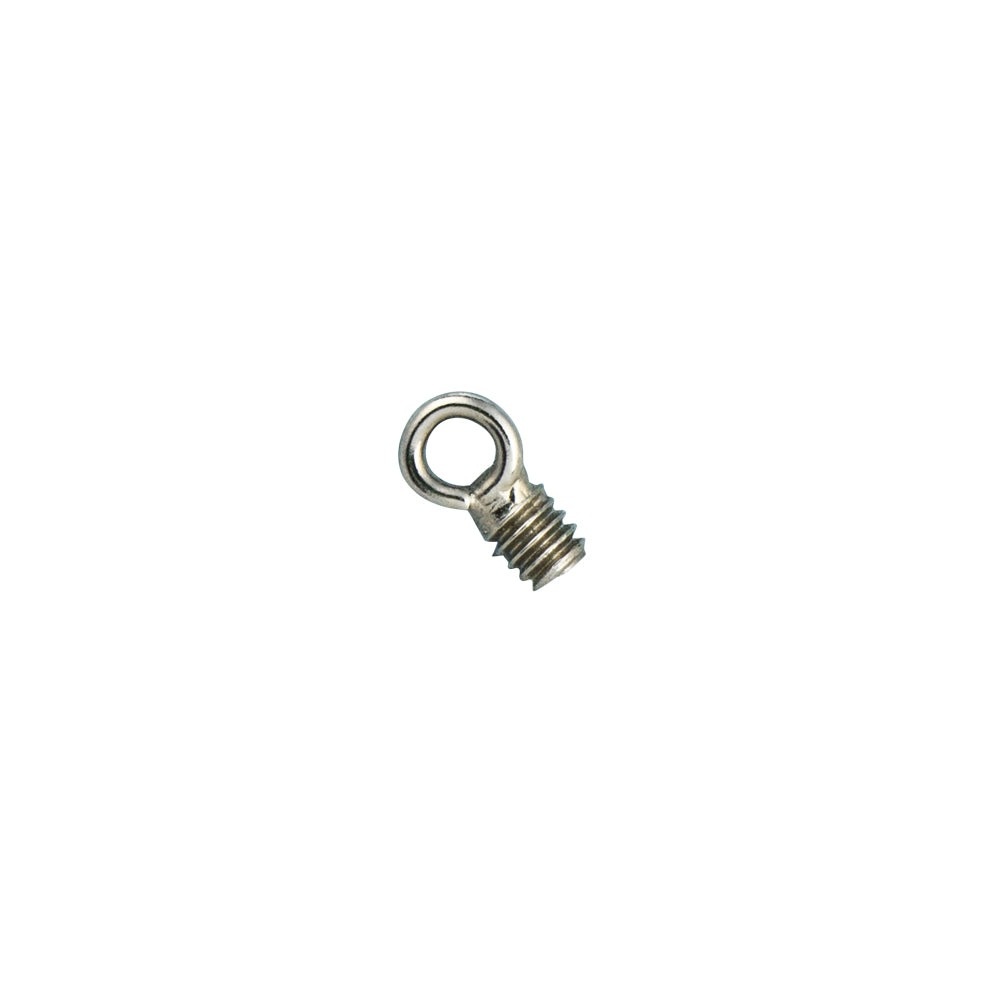
Concho Button Adapters 10/pk
Turn a concho into a button for decorative or practical use with this button adapter. Simply screw the adapter assembly into the concho and you have a loop ready for sewing. Specifications Finish: NP Pack Size: 10/PK Products relate to this item Works with all Zelikovitz and standard conchos. Disclaimers Standard 30 day return policy.
Brand: Zelikovitz
Category: Arts & Entertainment > Hobbies & Creative Arts > Arts & Crafts > Art & Crafting Materials > Craft Fasteners & Closures > Buttons & Snaps